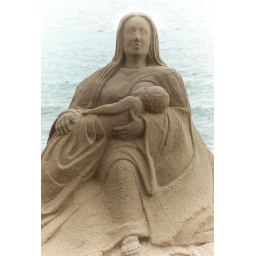
Another Virgin Mary sand sculpture along the beach in Puerto Vallarta